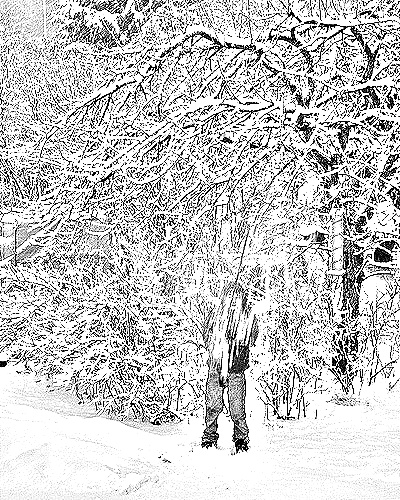
Portrait style: Sketch Portrait